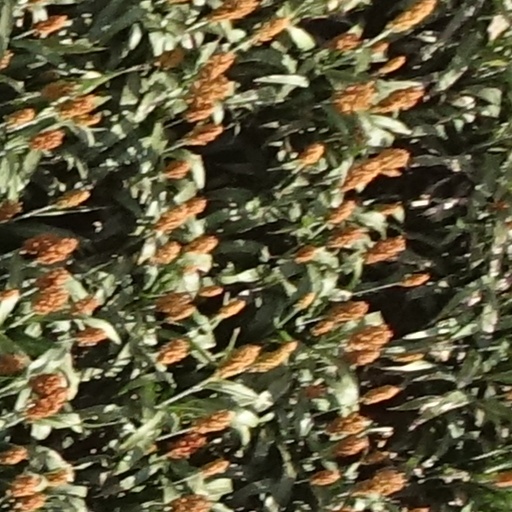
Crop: sorghum